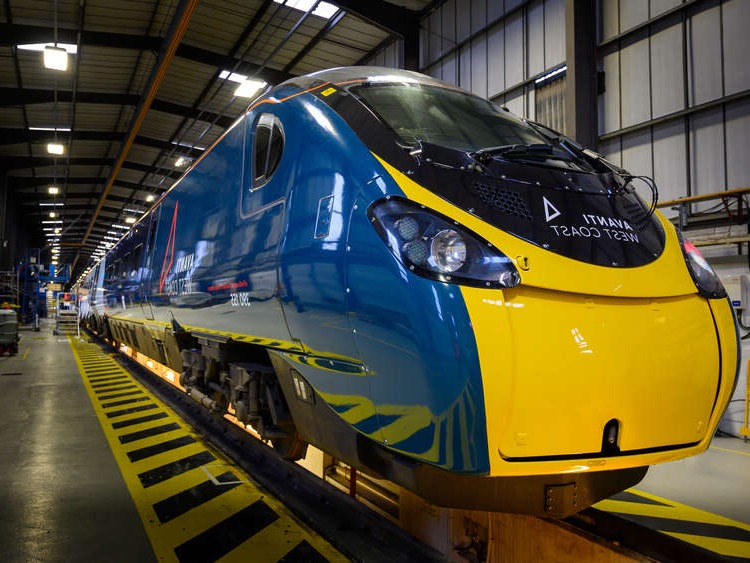
Vehicle type: Trains